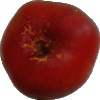
Label: Nectarine Flat 1